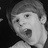
Emotion: happy